Round-robin (document)

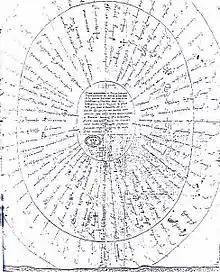
Jessé de Forest's Round Robin from 1621

The term dates from the 17th-century French "Rond ruban" ("round ribbon"). This described the practice of signatories to petitions against authority (usually Government officials petitioning the Crown) appending their names on a document in a non-hierarchical circle or ribbon pattern (and so disguising the order in which they have signed) so that none may be identified as a ringleader.